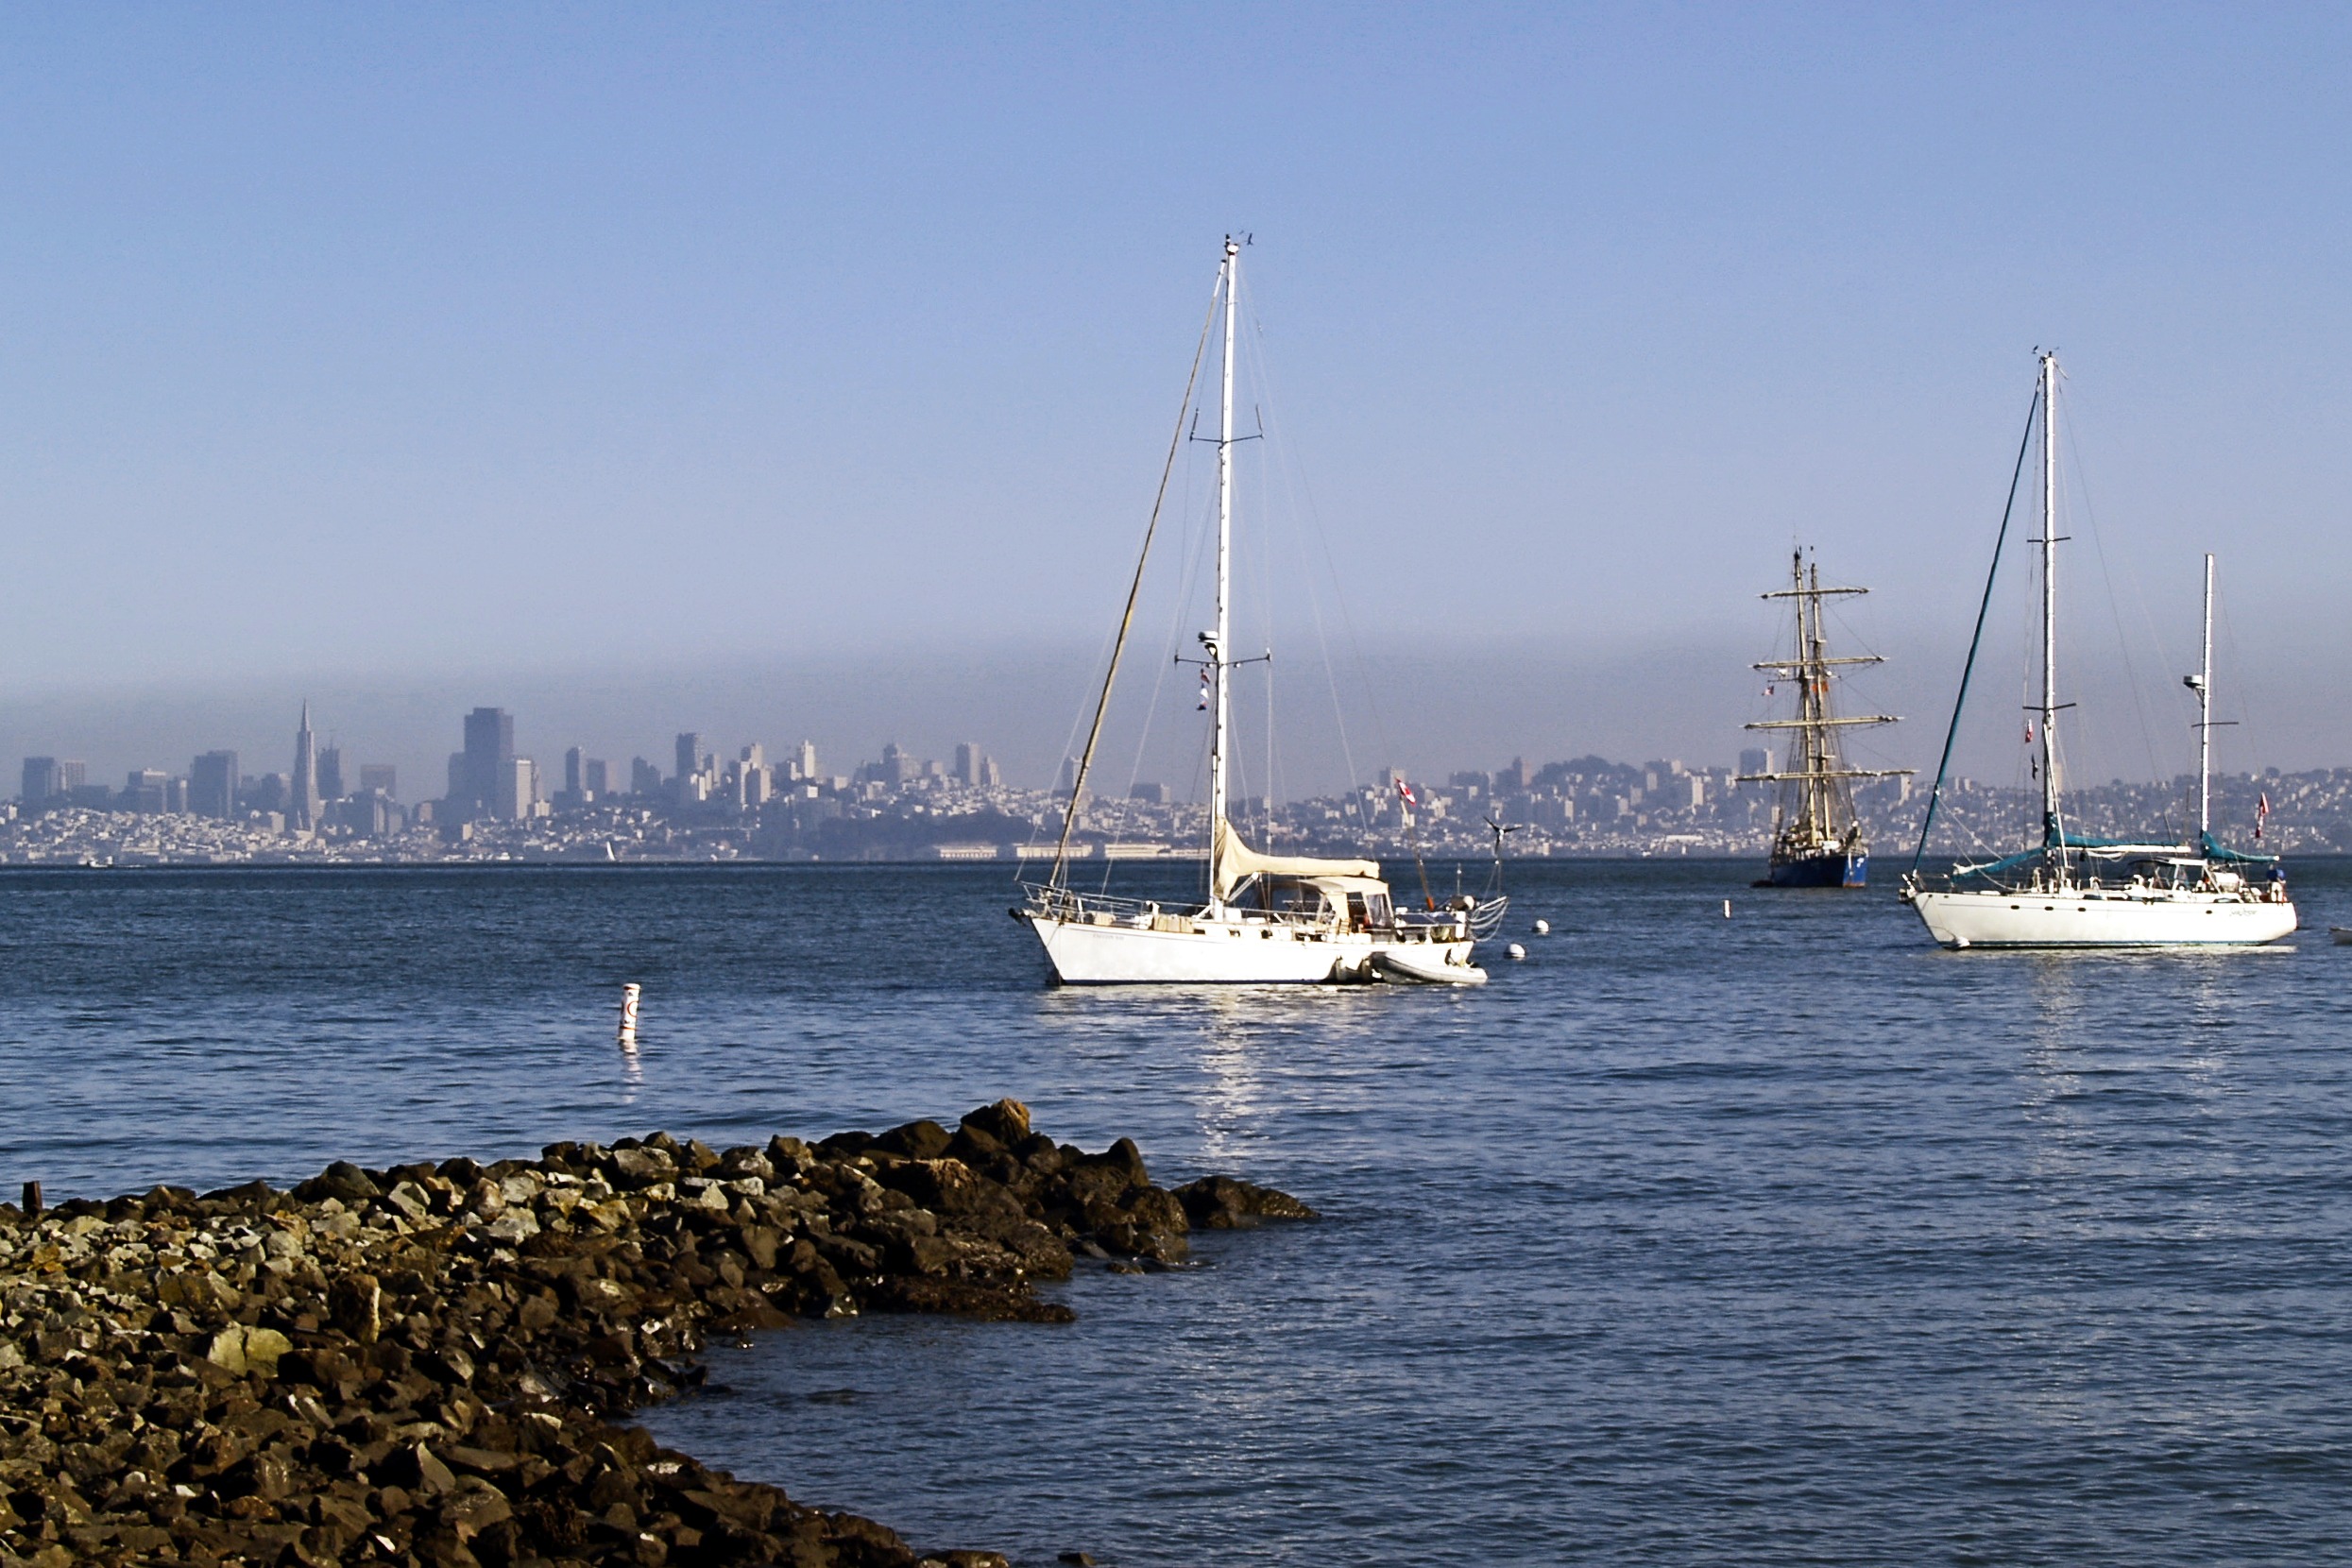
sea, coast, water, ocean, dock, boat, town, wind, city, ship, san francisco, vehicle, mast, sailing, usa, bay, harbor, marina, sailboat, california, boats, sail, pacific, watercraft, sausalito, sailing ship, tall ship, sailing ships